Describe the emotion expressed in this image:  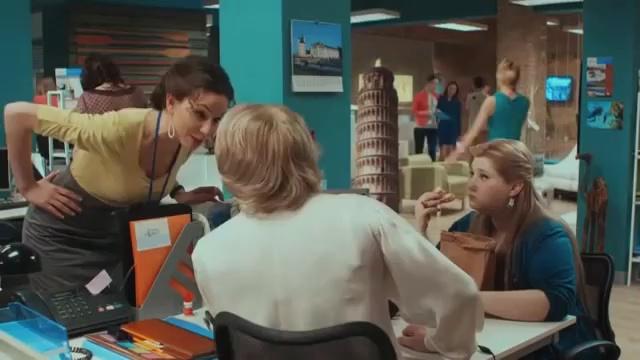
This person displays Fear, valence and arousal with low intensity.